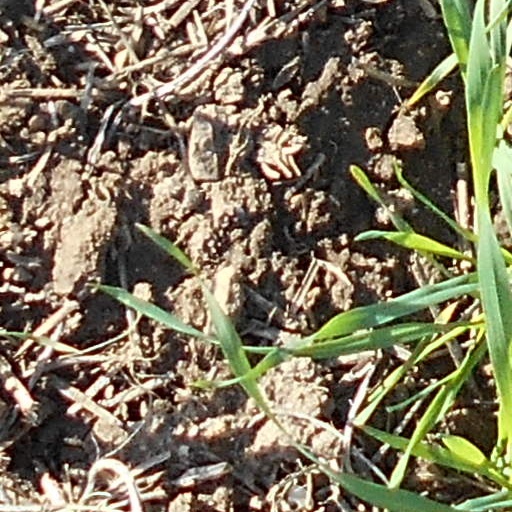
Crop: wheat